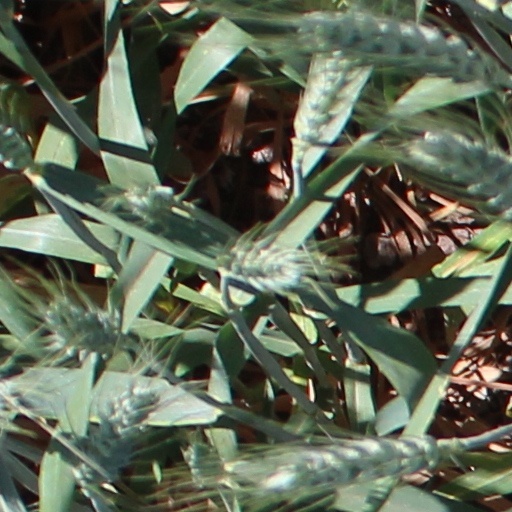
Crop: wheat